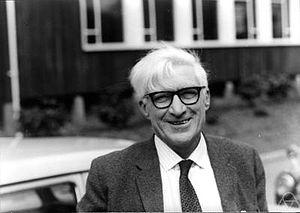
Dudley Ernest Littlewood, né le 7 septembre 1903 à Londres et mort le 6 octobre 1979 à Llandudno, au Pays de Galles, est mathématicien britannique connu pour ses travaux sur la théorie des représentations de groupes.